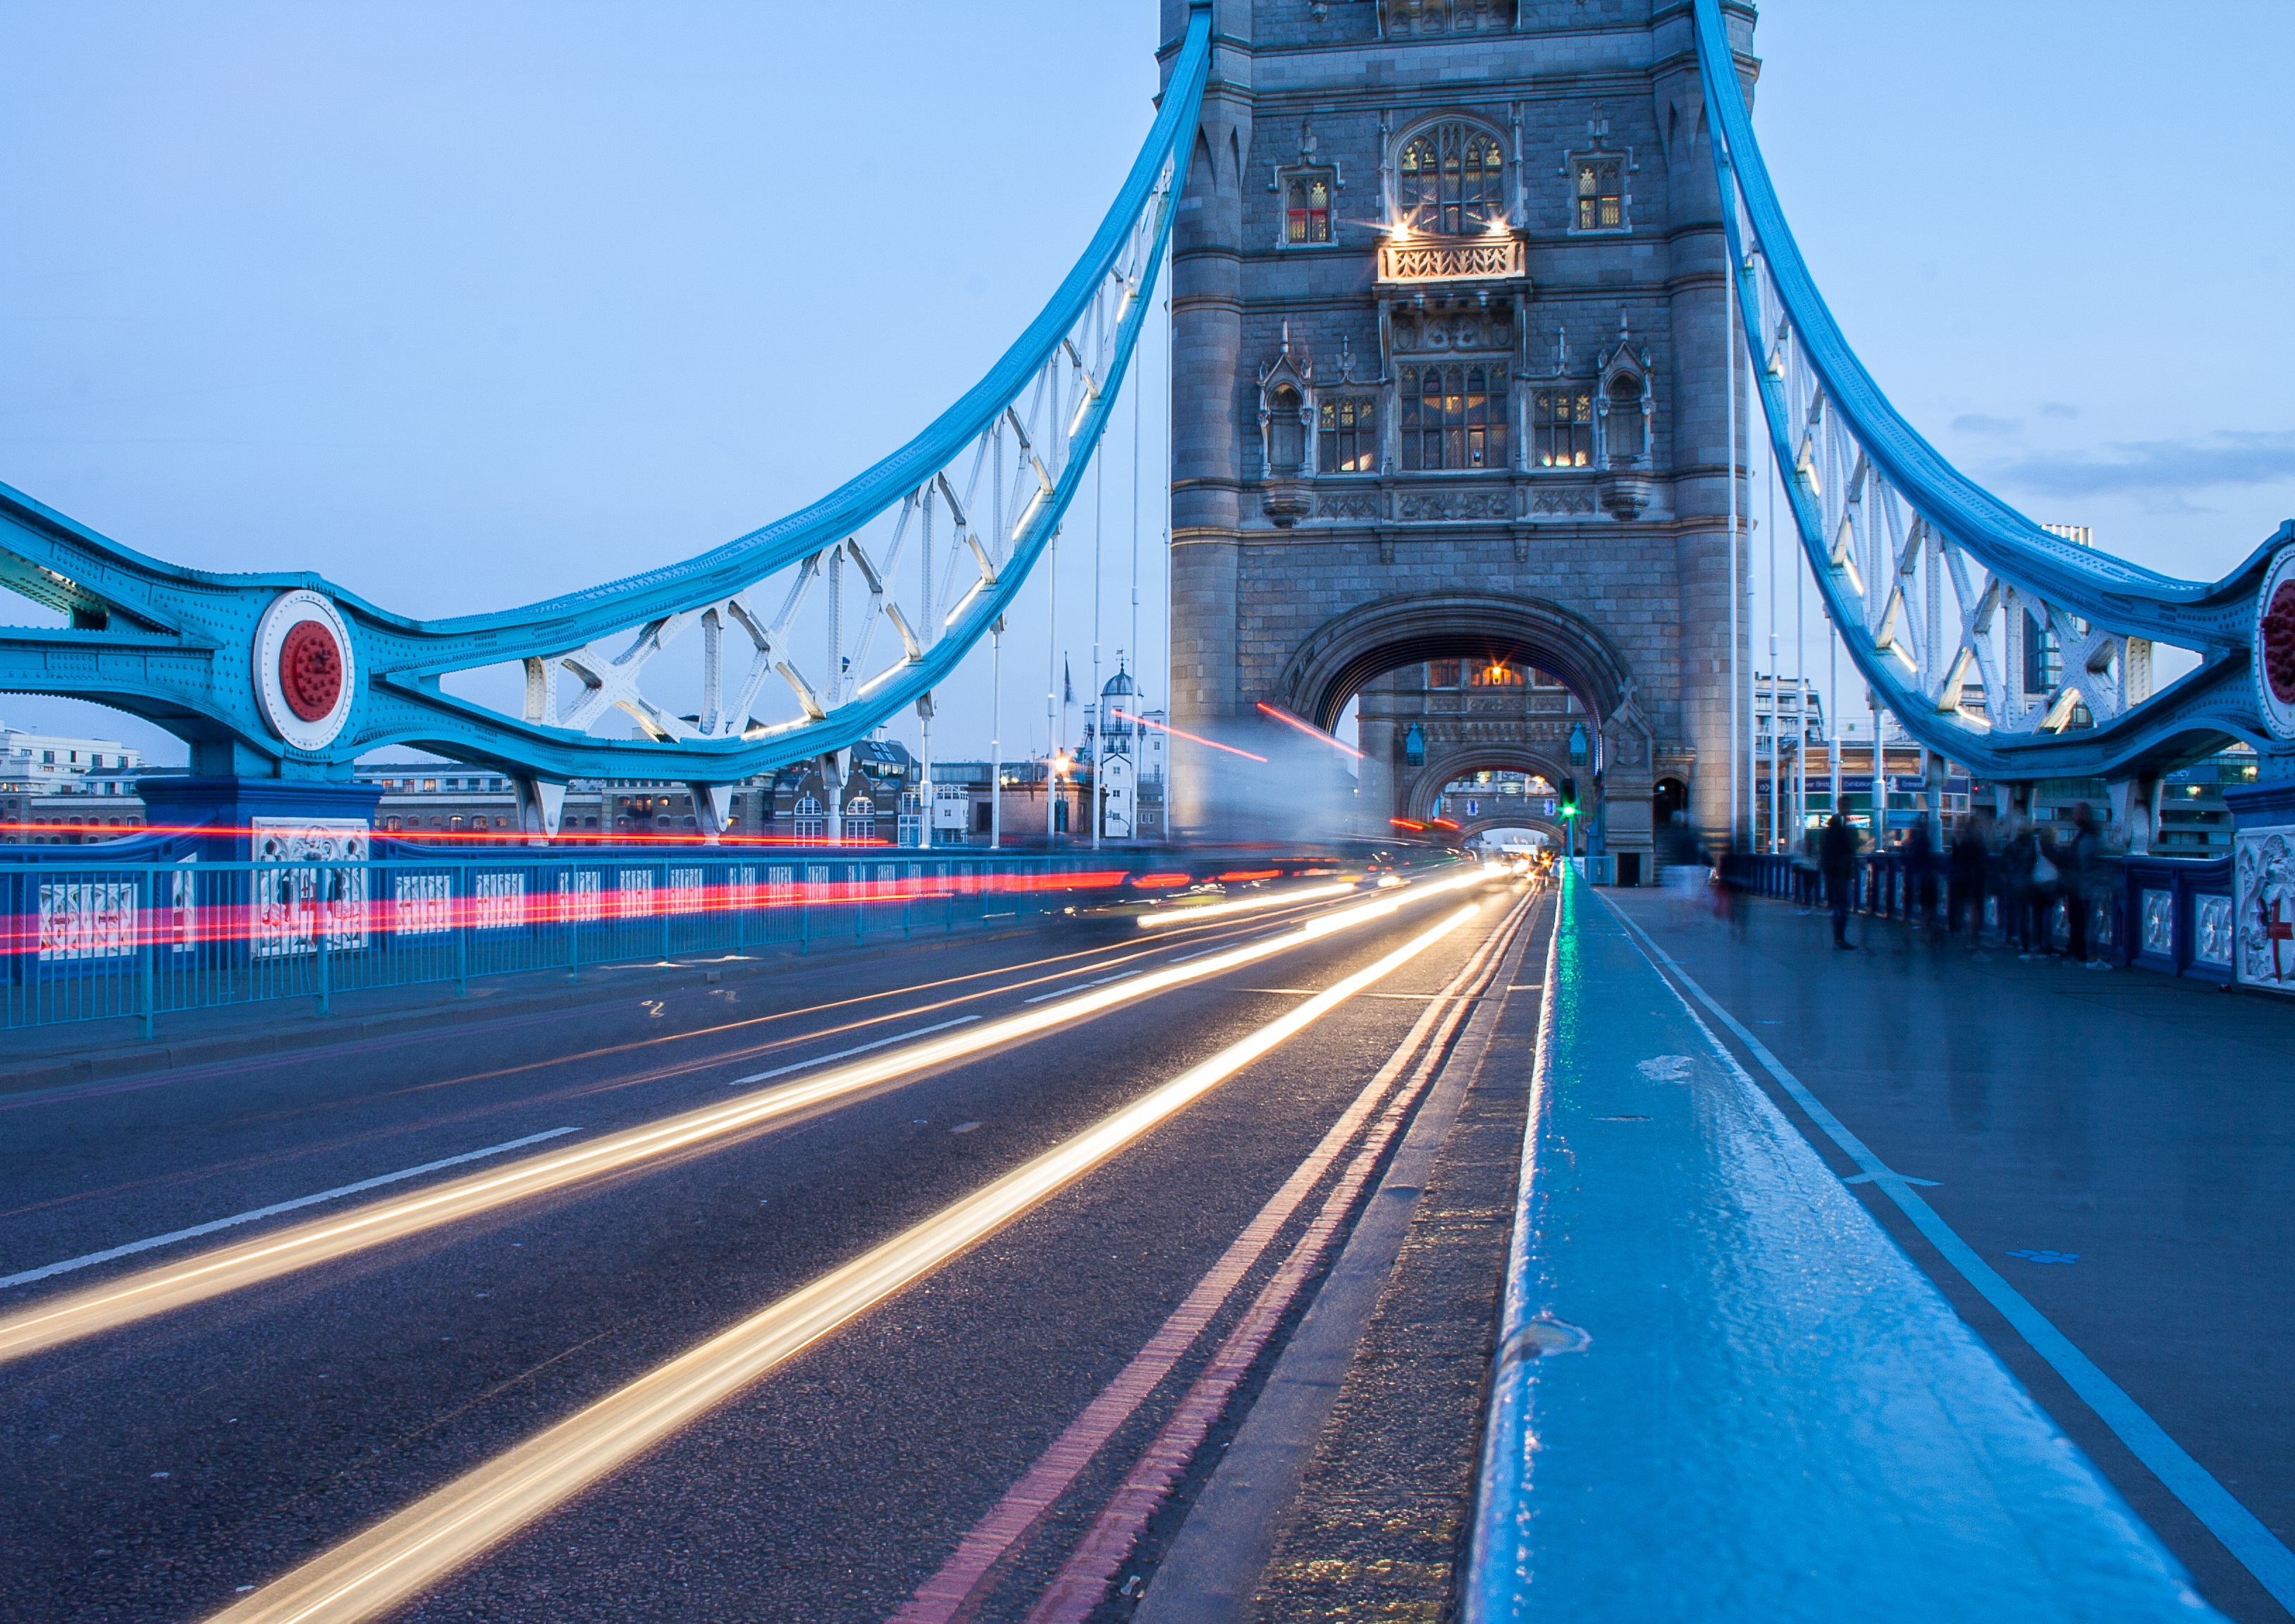
architecture, structure, road, bridge, highway, cityscape, travel, landmark, infrastructure, light streaks, nonbuilding structure